The Onion Belt

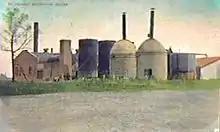
a tinted picture of the refinery from the turn of the 20th century

Asphaltum, later renamed Crescent, was the terminus of the C&WV's only, and short lived, branch line, the Old Field Branch running from Gifford station (named after Benjamin Gifford, who founded a village there in 1899) to an oil field in Jasper County.